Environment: real
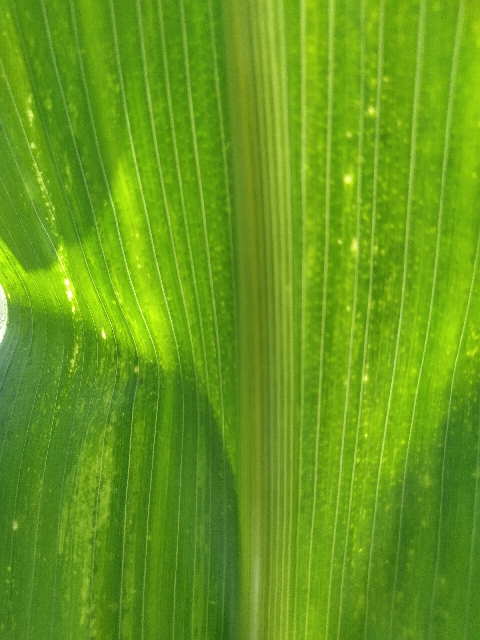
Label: lethal_necrosis